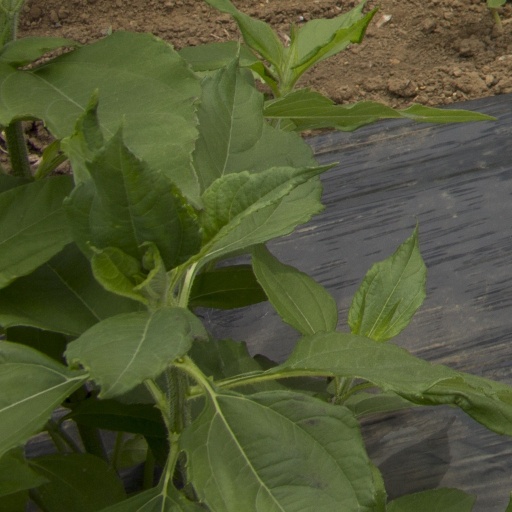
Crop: Jerusalem artichoke